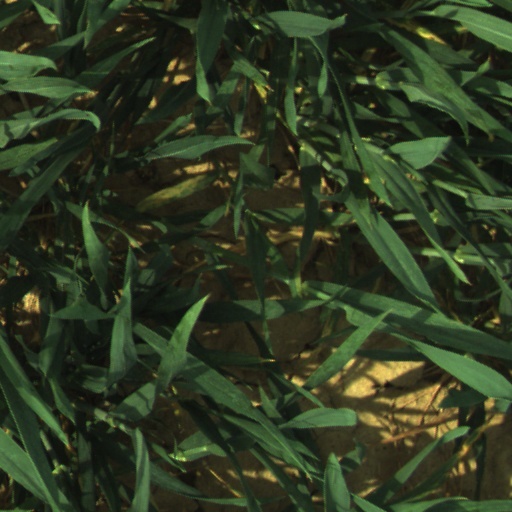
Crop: wheat